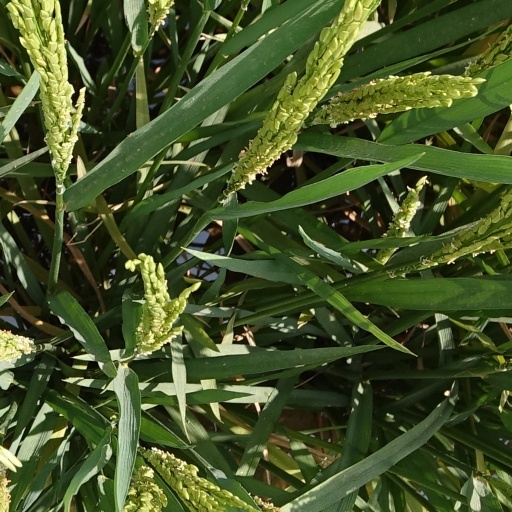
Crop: rice